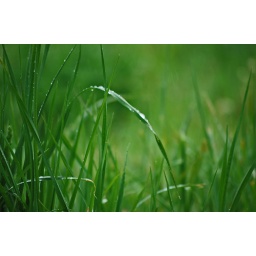
Our green grass in May